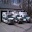
Label: ambulance